Sant'Antonin, Venice

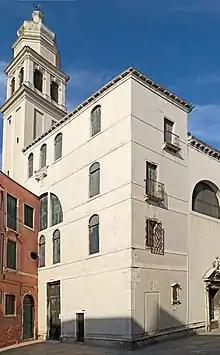
Church and bell-tower

Sant'Antonin is a church in the sestiere of Castello in Venice, Italy.